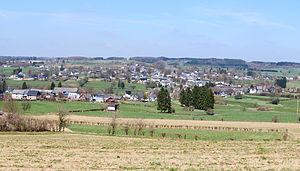
Amblève est une commune et une localité belges situées dans la province de Liège, en Région wallonne.